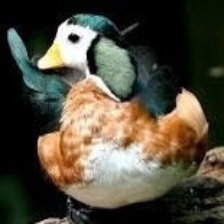
Species: AFRICAN PYGMY GOOSE
Scientific name: NETTAPUS AURITUS
ImageNet parent category: goose